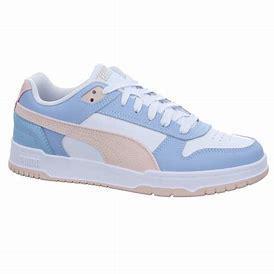
Brand: Puma
Model: RBD Game